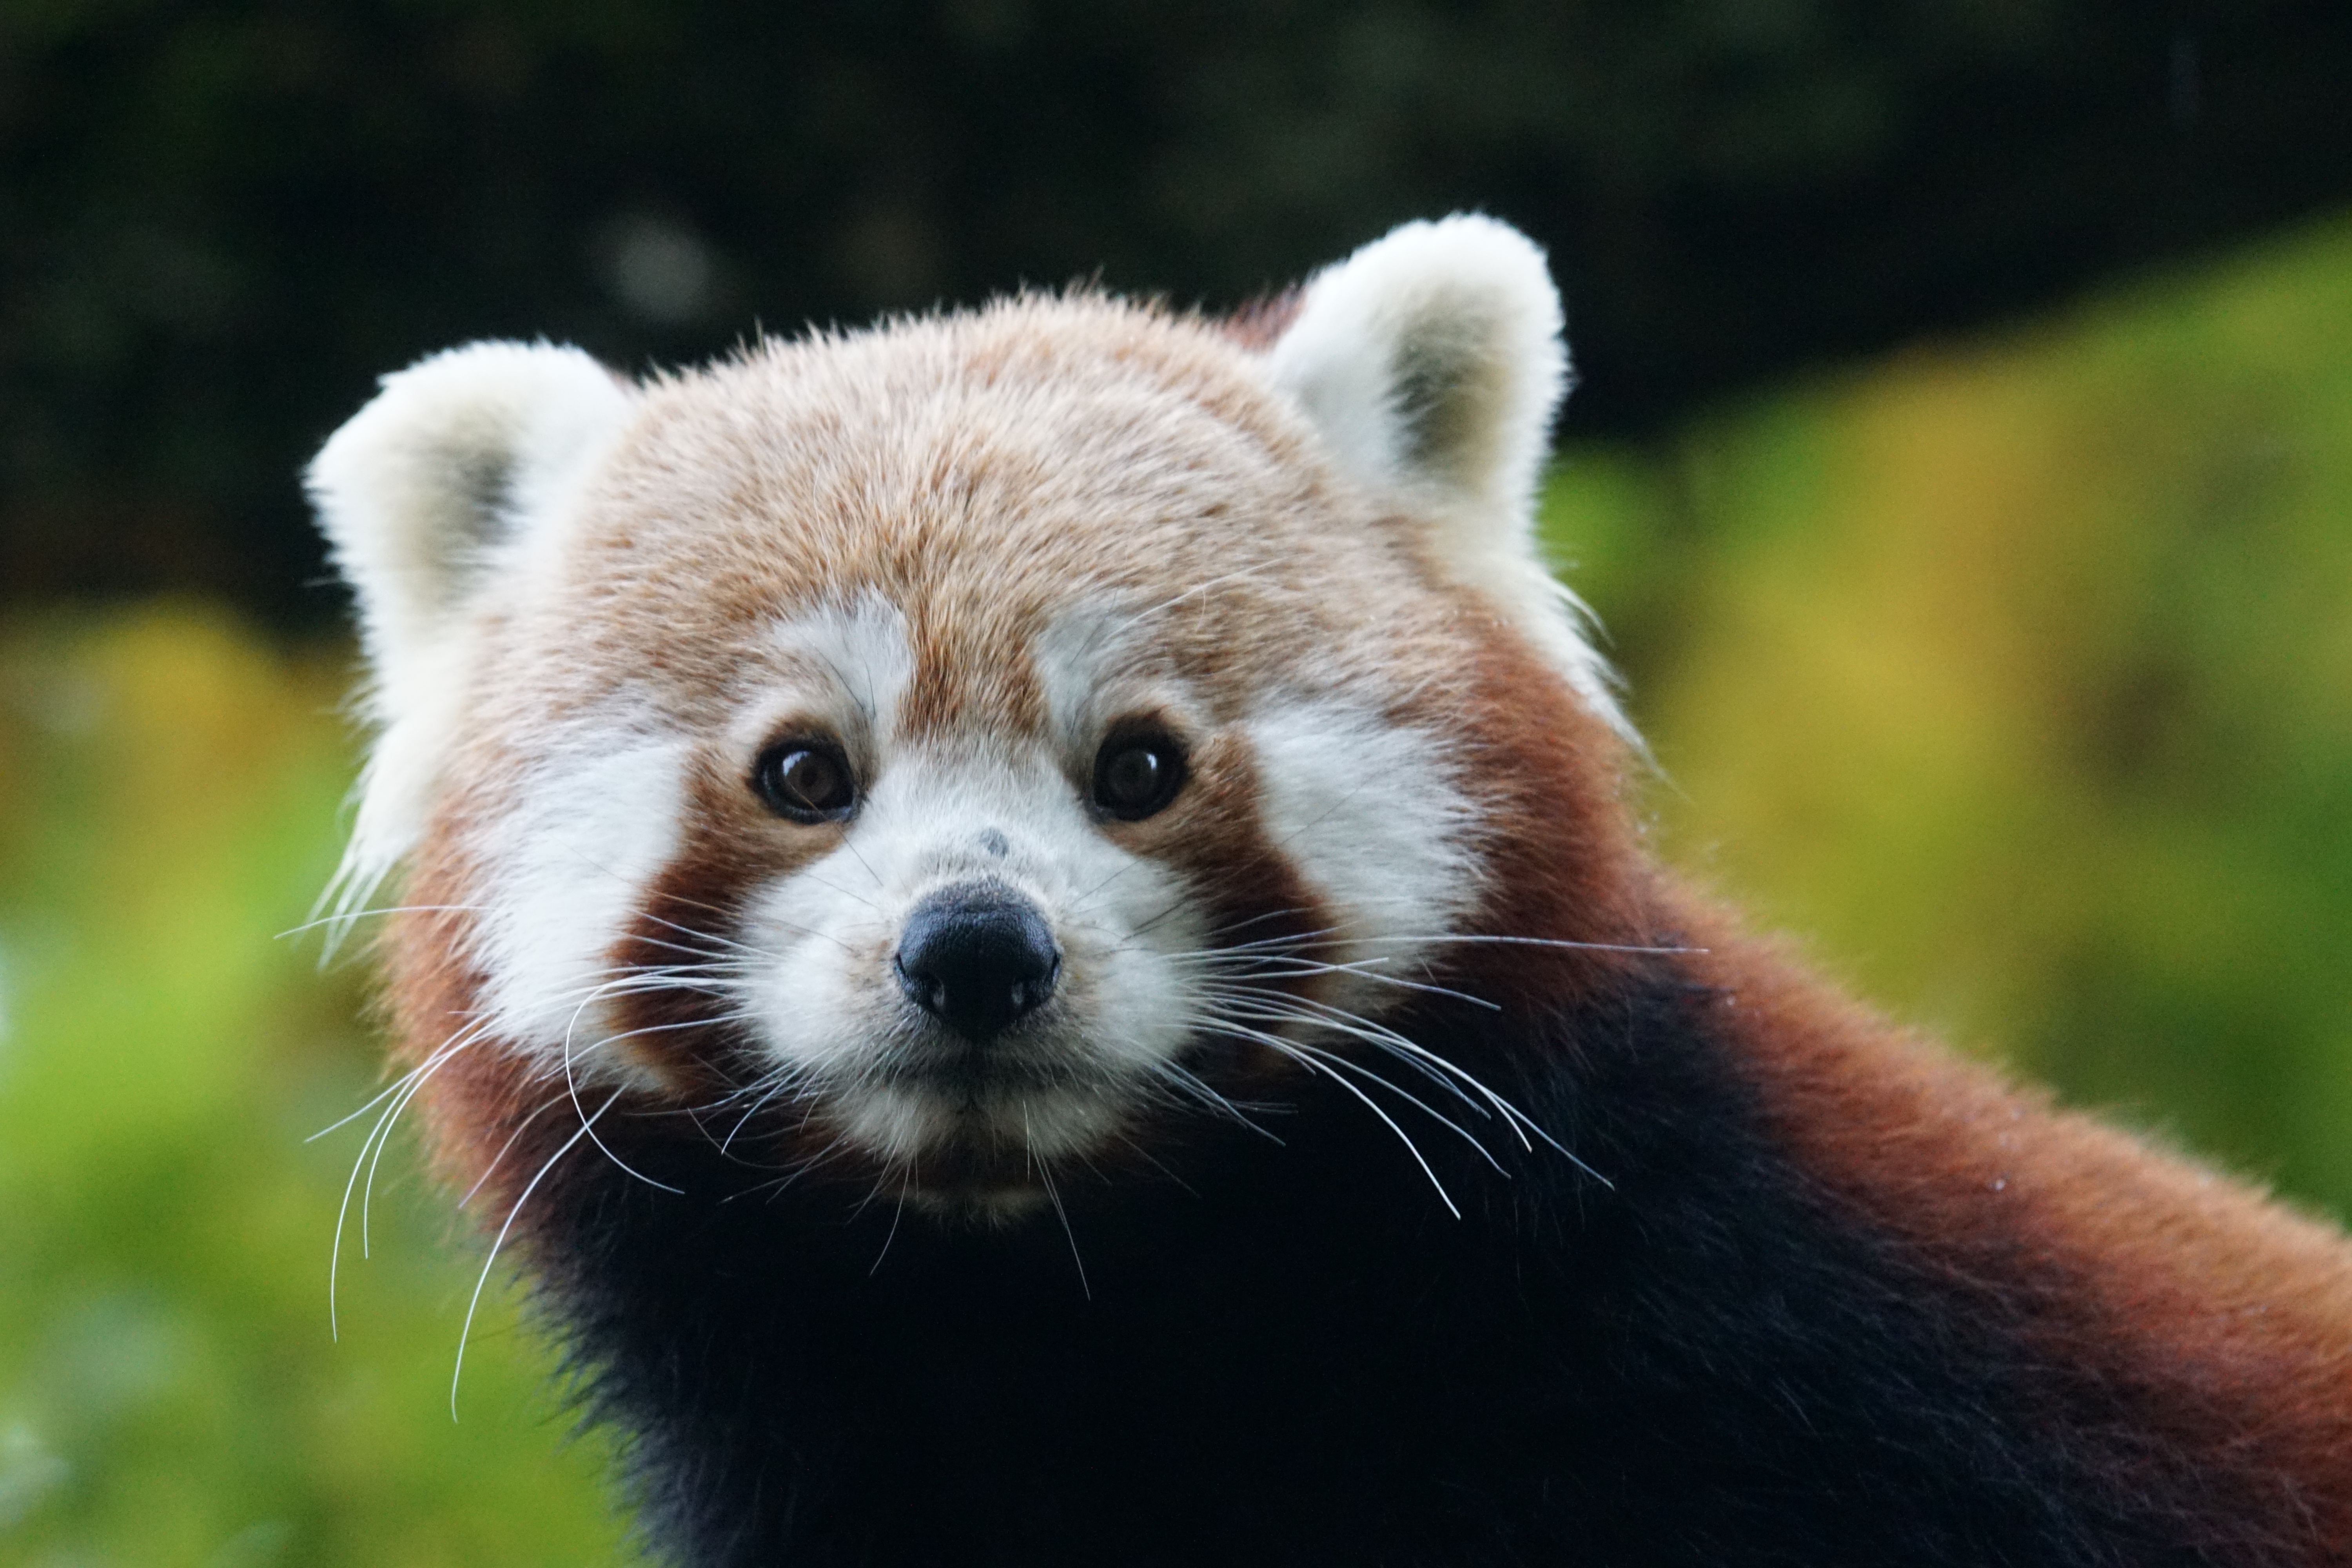
cute, wildlife, mammal, climber, predator, close, fauna, red panda, panda, whiskers, snout, vertebrate, fire fox, gold dog, ailurus fulgens, carnivoran, dog breed group